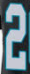
Number: 2